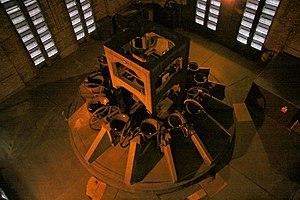
Liverpool. Les cloches de la Cathédrale Anglicane.